Alaska Aces (PBA)

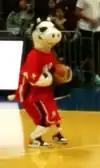
E. Cow doing a shootaround during the halftime break of the Aces' game against Barangay Ginebra.

E. Cow was the main mascot of the Alaska Aces. He was first introduced during the mid-1990s and was the longest tenured PBA mascot. His image was also used for Alaska Milk advertisements.